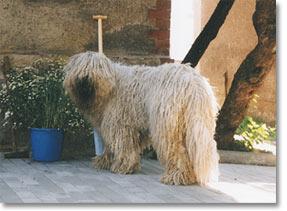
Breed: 318-n000115-komondor